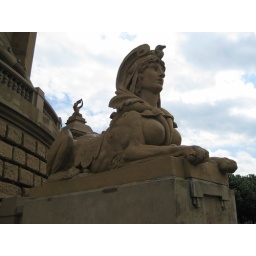
by the water tower